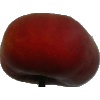
Label: Nectarine Flat 1